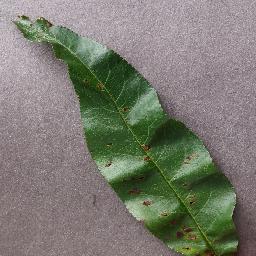
Label: Peach___Bacterial_spot